Plains of Moab

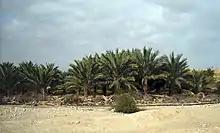
Date palms near Tell el-Hammam, identified by many scholars as Abel-Shittim of the Plains of Moab

The Plains of Moab are mentioned in three books of the Hebrew Bible (Numbers, Deuteronomy and Joshua) as an area in Transjordan, stretching along the Jordan "across from Jericho", and more specifically "from Beth Jeshimoth to Abel Shittim". Here is the last Station of the Exodus and the place from which Moses climbs up on Mount Nebo "to the top of Pisgah", where he dies.